Question: How many stripes are between the eye and nose?
Tambaya: Nawane adadin ratsi a tsakanin idon da hanci?
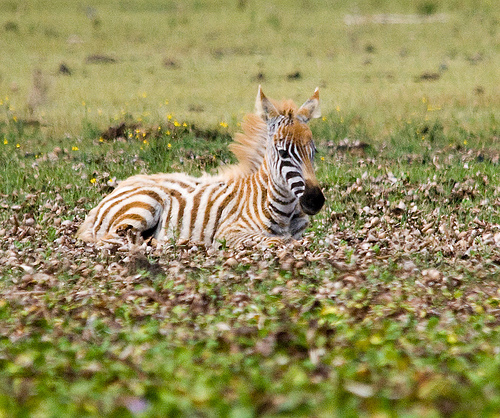
Answer: Four.
Amsa: Huɗu.